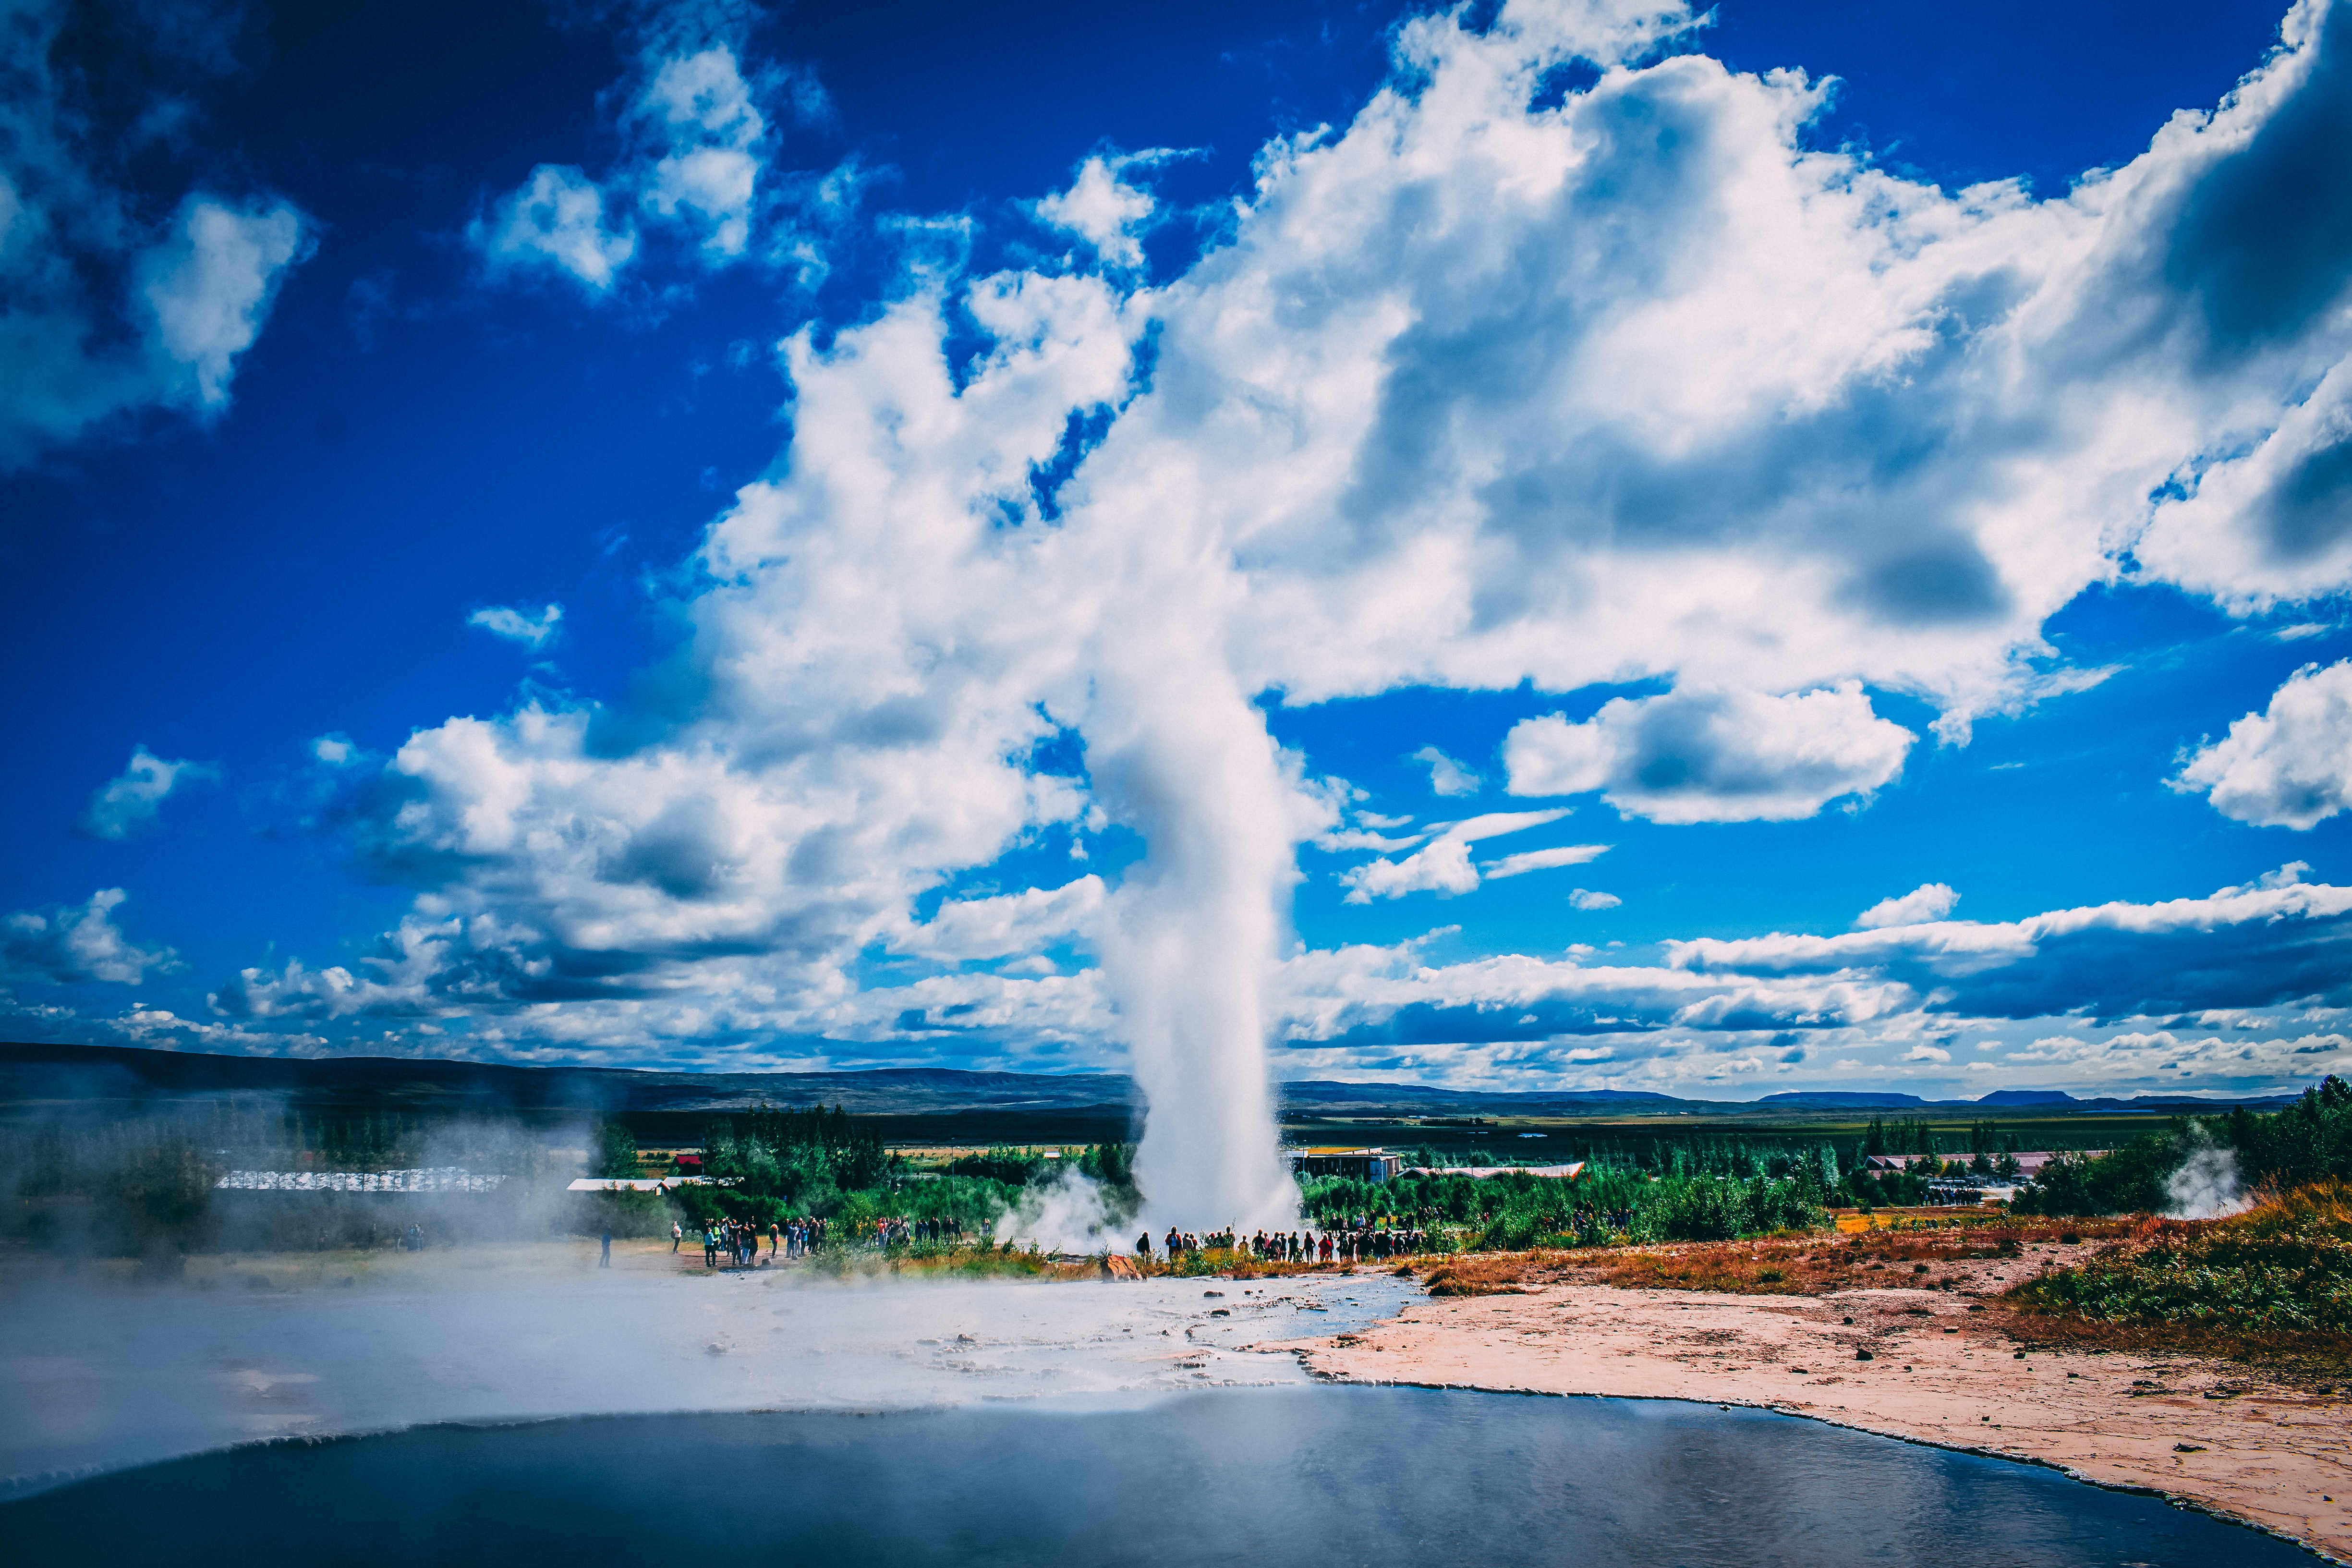
geyser, water, clouds, blue, sky, nature, landscape, cloud, daytime, landmark, water resources, atmosphere, horizon, reflection, cumulus, atmosphere of earth, energy, phenomenon, sea, calm, sunlight, computer wallpaper, water feature, earth, tree